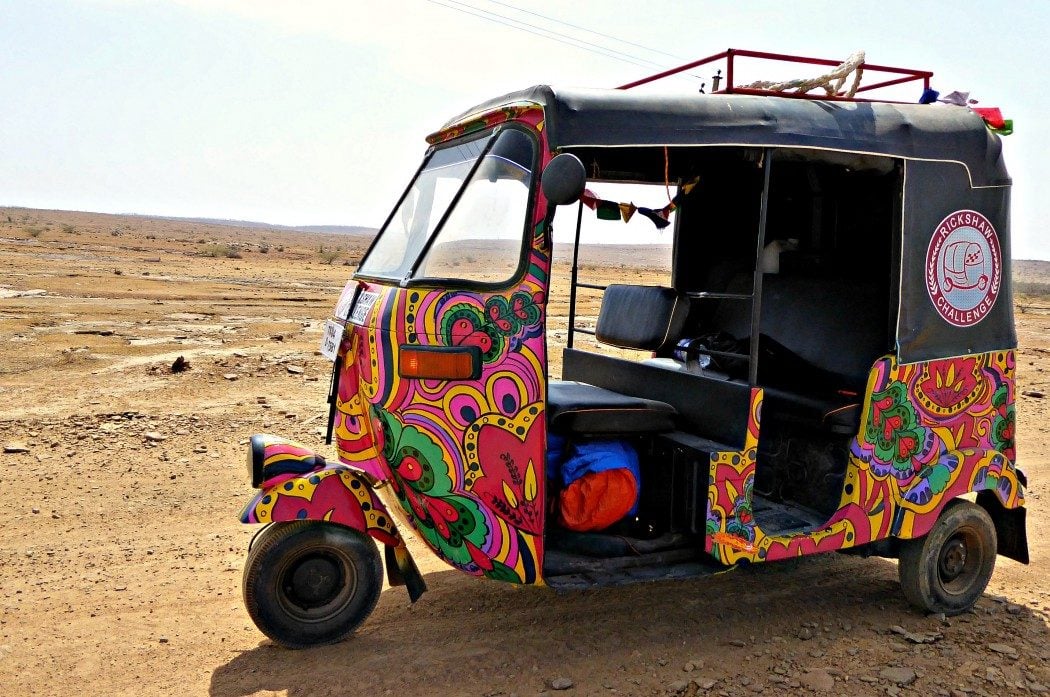
Vehicle type: Auto Rickshaws